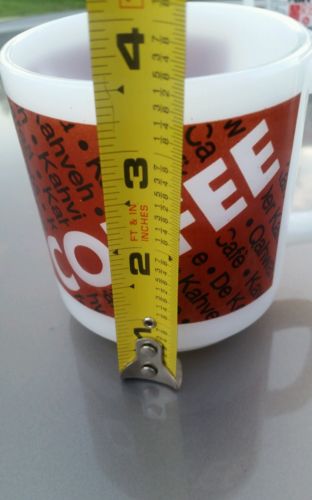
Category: mug